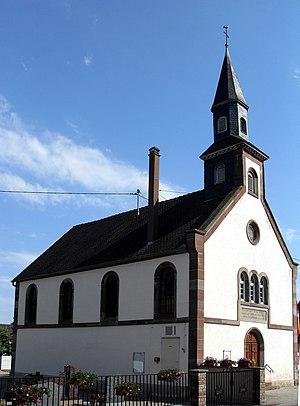
Le temple luthérien à Daubensand
Daubensand est une commune française située dans le département du Bas-Rhin, en région Grand Est.